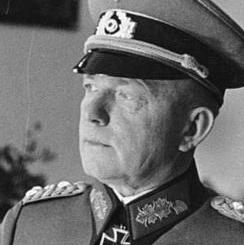
Age: 58